Michael Self

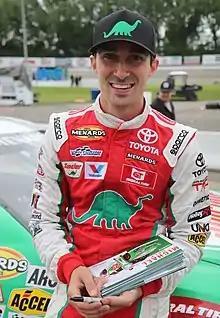
Self at Madison International Speedway in 2019

Michael Self (born November 1, 1990) is an American former professional stock car racing driver. He last competed full-time in the ARCA Menards Series, driving the No. 25 Toyota Camry for Venturini Motorsports. He was a former development driver for Richard Childress Racing, and has made seven NASCAR Xfinity Series starts for JD Motorsports. He has eight wins in the NASCAR K&N Pro Series West, and nine wins in ARCA competition.